Markree Castle

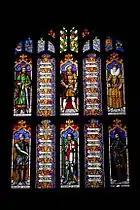
The Cooper family tree

In 1663 Cornet Edward Cooper, who served under Cromwell when his army defeated the O'Brien Clan, was allotted the original 14th-century Markree Castle and the surrounding lands. Until then, Markree had been a fortified outpost of the Irish McDonagh Clan, guarding the ford across the river Unsin.